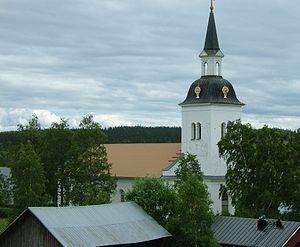
Laxsjö est une paroisse suédoise située dans la commune de Krokom, dans le Comté de Jämtland. Laxsjö se trouve dans les Alpes scandinaves. Les premières mentions écrites du nom de Laxsjö remontent à 1646 et 1761.